Edward Brace

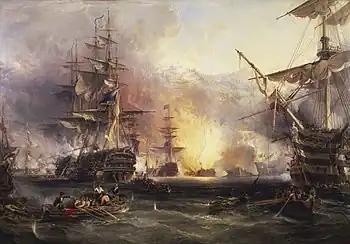

At the end of the Napoleonic Wars, Brace remained in service and took command of the second rate HMS "Impregnable" under Rear-Admiral David Milne, participating in the Bombardment of Algiers in 1816. During the battle, Brace miscalculated the position of his ship and anchored too close to the gun batteries defending the port, preventing his men from depressing their guns sufficiently to inflict any damage on the fort while coming under heavy bombardment themselves. "Impregnable" suffered 210 casualties in the engagement and Brace was blamed for the losses and refused any form of reward from the British government. Instead he was awarded the Military William Order and the Order of Saints Maurice and Lazarus from the Dutch and Sardinian governments and later presented with the Order of Charles III by the Spanish government for his services during the Peninsular War in 1811.